Vechter Jansz van Teffelen

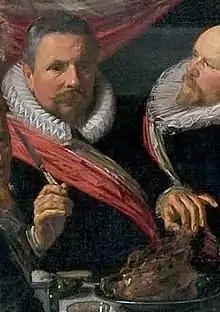
Vechter Jansz. van Teffelen, detail of Hals's banquet of 1616

Vechter Jansz. van Teffelen (1563–1619), was a Dutch Golden Age malt maker and mayor of Haarlem.